Brian Stapylton

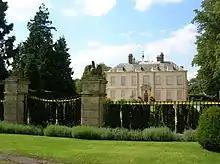
Myton Hall, Myton-on-Swale

Sir Brian Stapylton, 2nd Baronet (c. 1657 – 23 November 1727), of Myton Hall in Yorkshire, was an English Tory politician who sat in the English and British House of Commons between 1679 and 1715